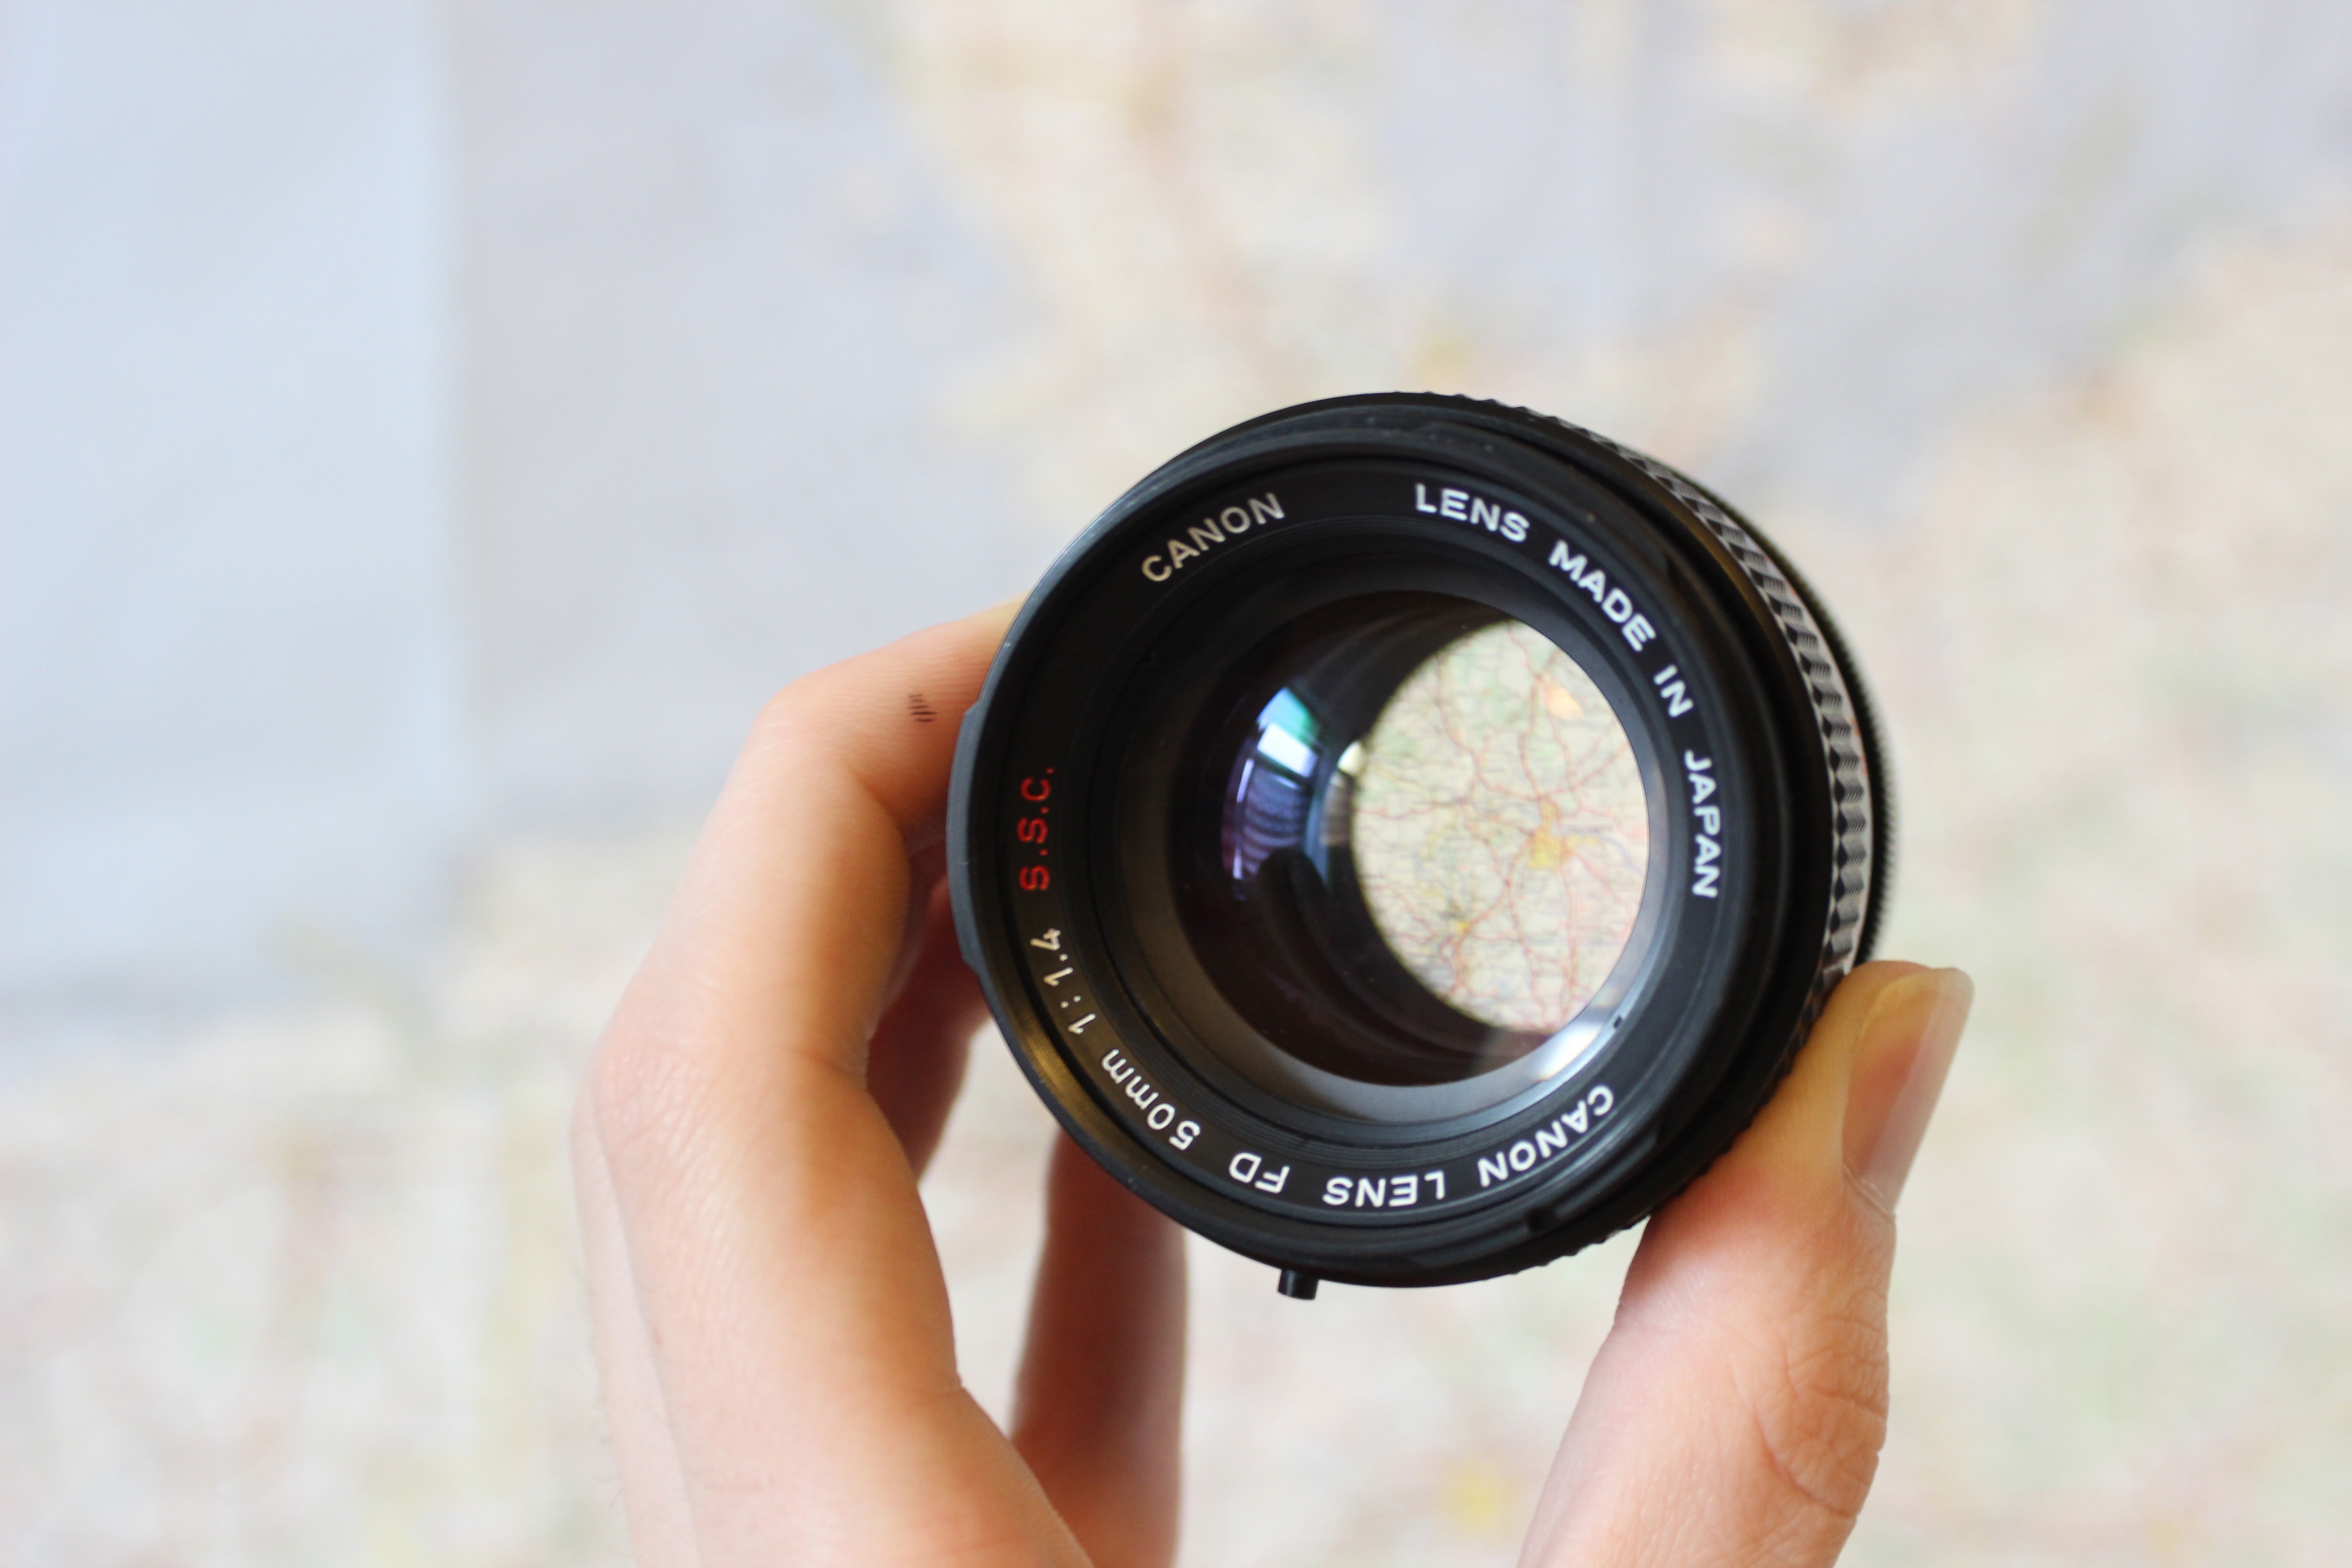
hand, camera, photography, vintage, wheel, retro, glass, adventure, old, travel, analog, finger, lens, canon, nostalgia, lifestyle, close, optics, old camera, hipster, close up, product, eye, photograph, camera lens, retro look, cameras optics, teleconverter